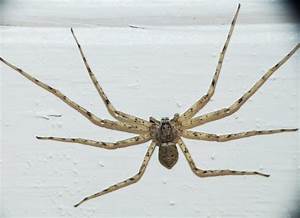
Label: ragno